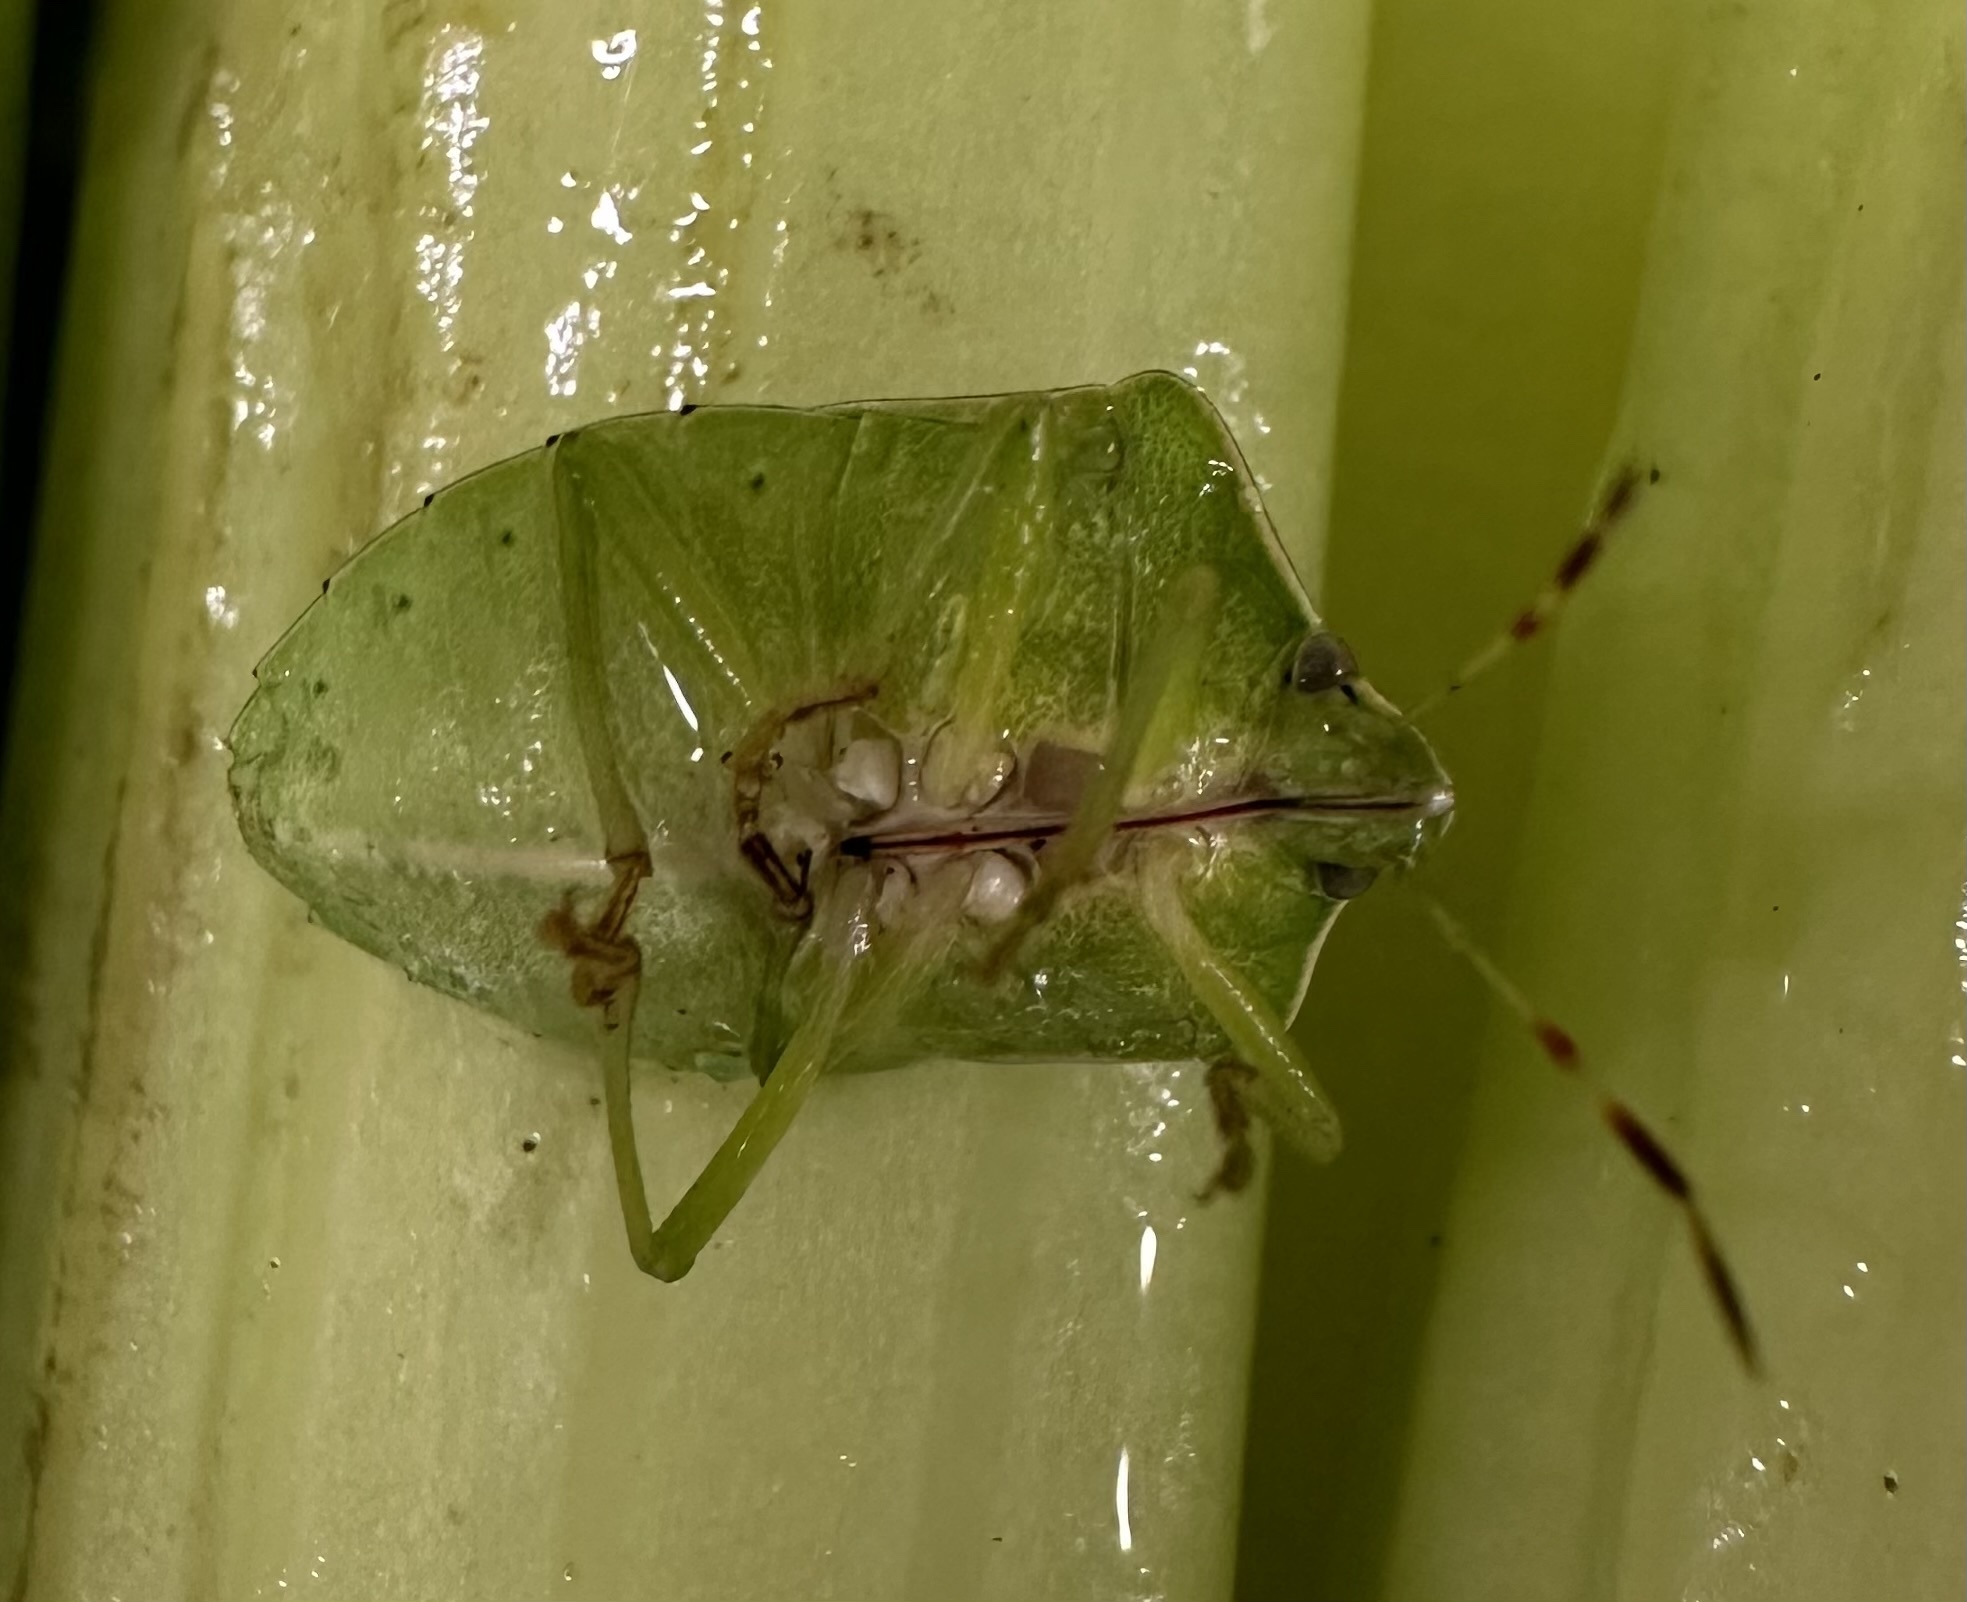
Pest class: stink_bug